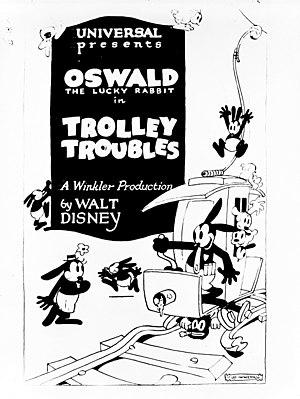
Oswald le lapin chanceux est une série de dessins animés américains tournant autour du personnage du même nom créé par Ub Iwerks et Walt Disney en 1927 et distribués par Universal Pictures, qui en détenait les droits. Le personnage d'Oswald le lapin a commencé sa carrière en 1927, juste après la fin des Alice Comedies.
Trolley Troubles est un court métrage de la série Oswald le lapin chanceux, produit par les studios Disney et sorti le 5 septembre 1927.